Order of Malta Ambulance Corps

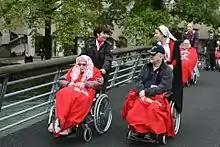
Lourdes pilgrimage

The ambulance corps coordinate a range of community care services including day care centres, community care centres and centres for older people. They also provide essential respite for young disabled people at their purpose facilities in the Share Holiday Village.